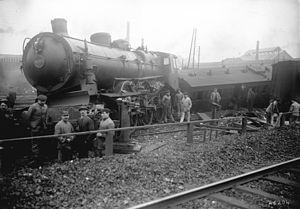
Déraillement de Saint-Denis en février 1916. La locomotive du train poste Boulogne-Paris
La liste des accidents ferroviaires en France au XXᵉ siècle recense les accidents ferroviaires ayant eu lieu en France du début de l'année 1901 à la fin de l'année 2000. Compte tenu de leur nombre, notamment au cours de la première moitié du siècle, elle s'efforce surtout de mentionner ceux ayant entraîné la perte de vies humaines.